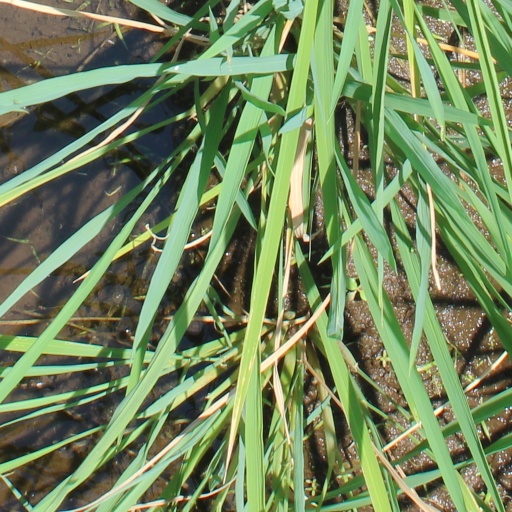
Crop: rice